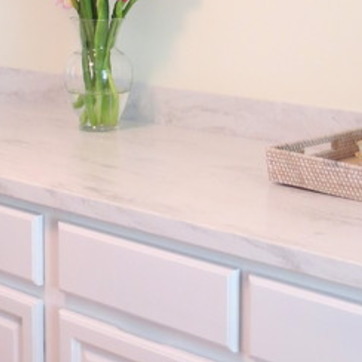
Material: polishedstone